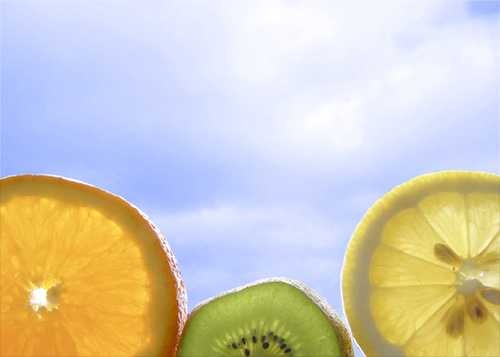
Label: Lemon